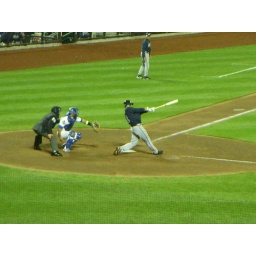
The ball is the blur at the right edge of the shot just above the third base line